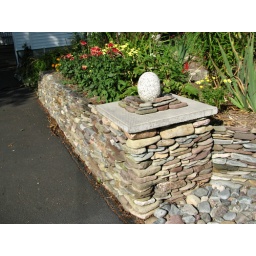
a portion of the dry-stack rock wall that Kelly built to contain our garden in the front